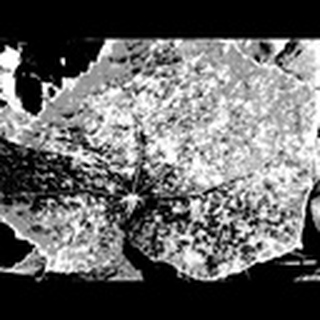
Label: cotton_powdery_mildew